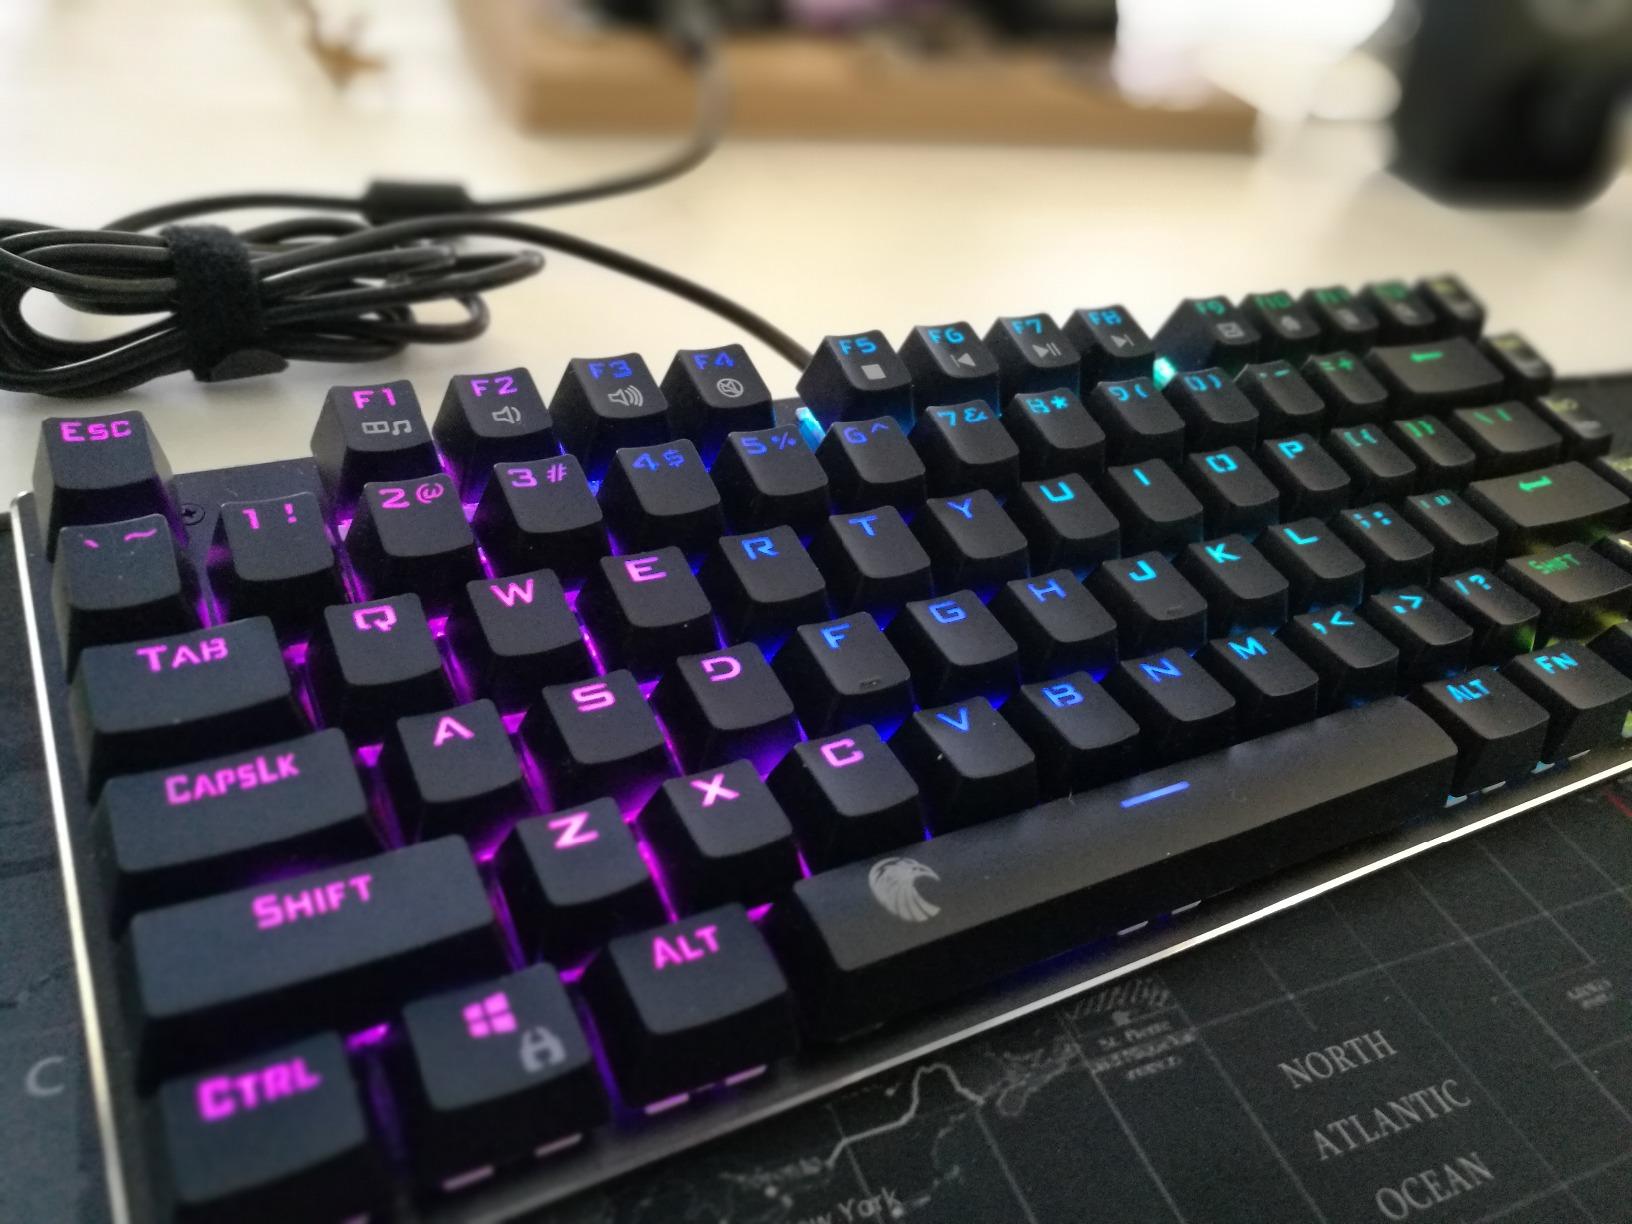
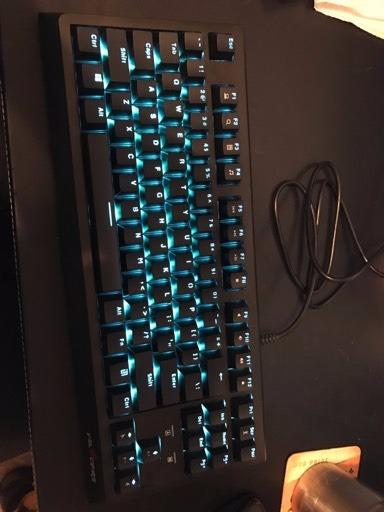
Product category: keyboard
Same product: no